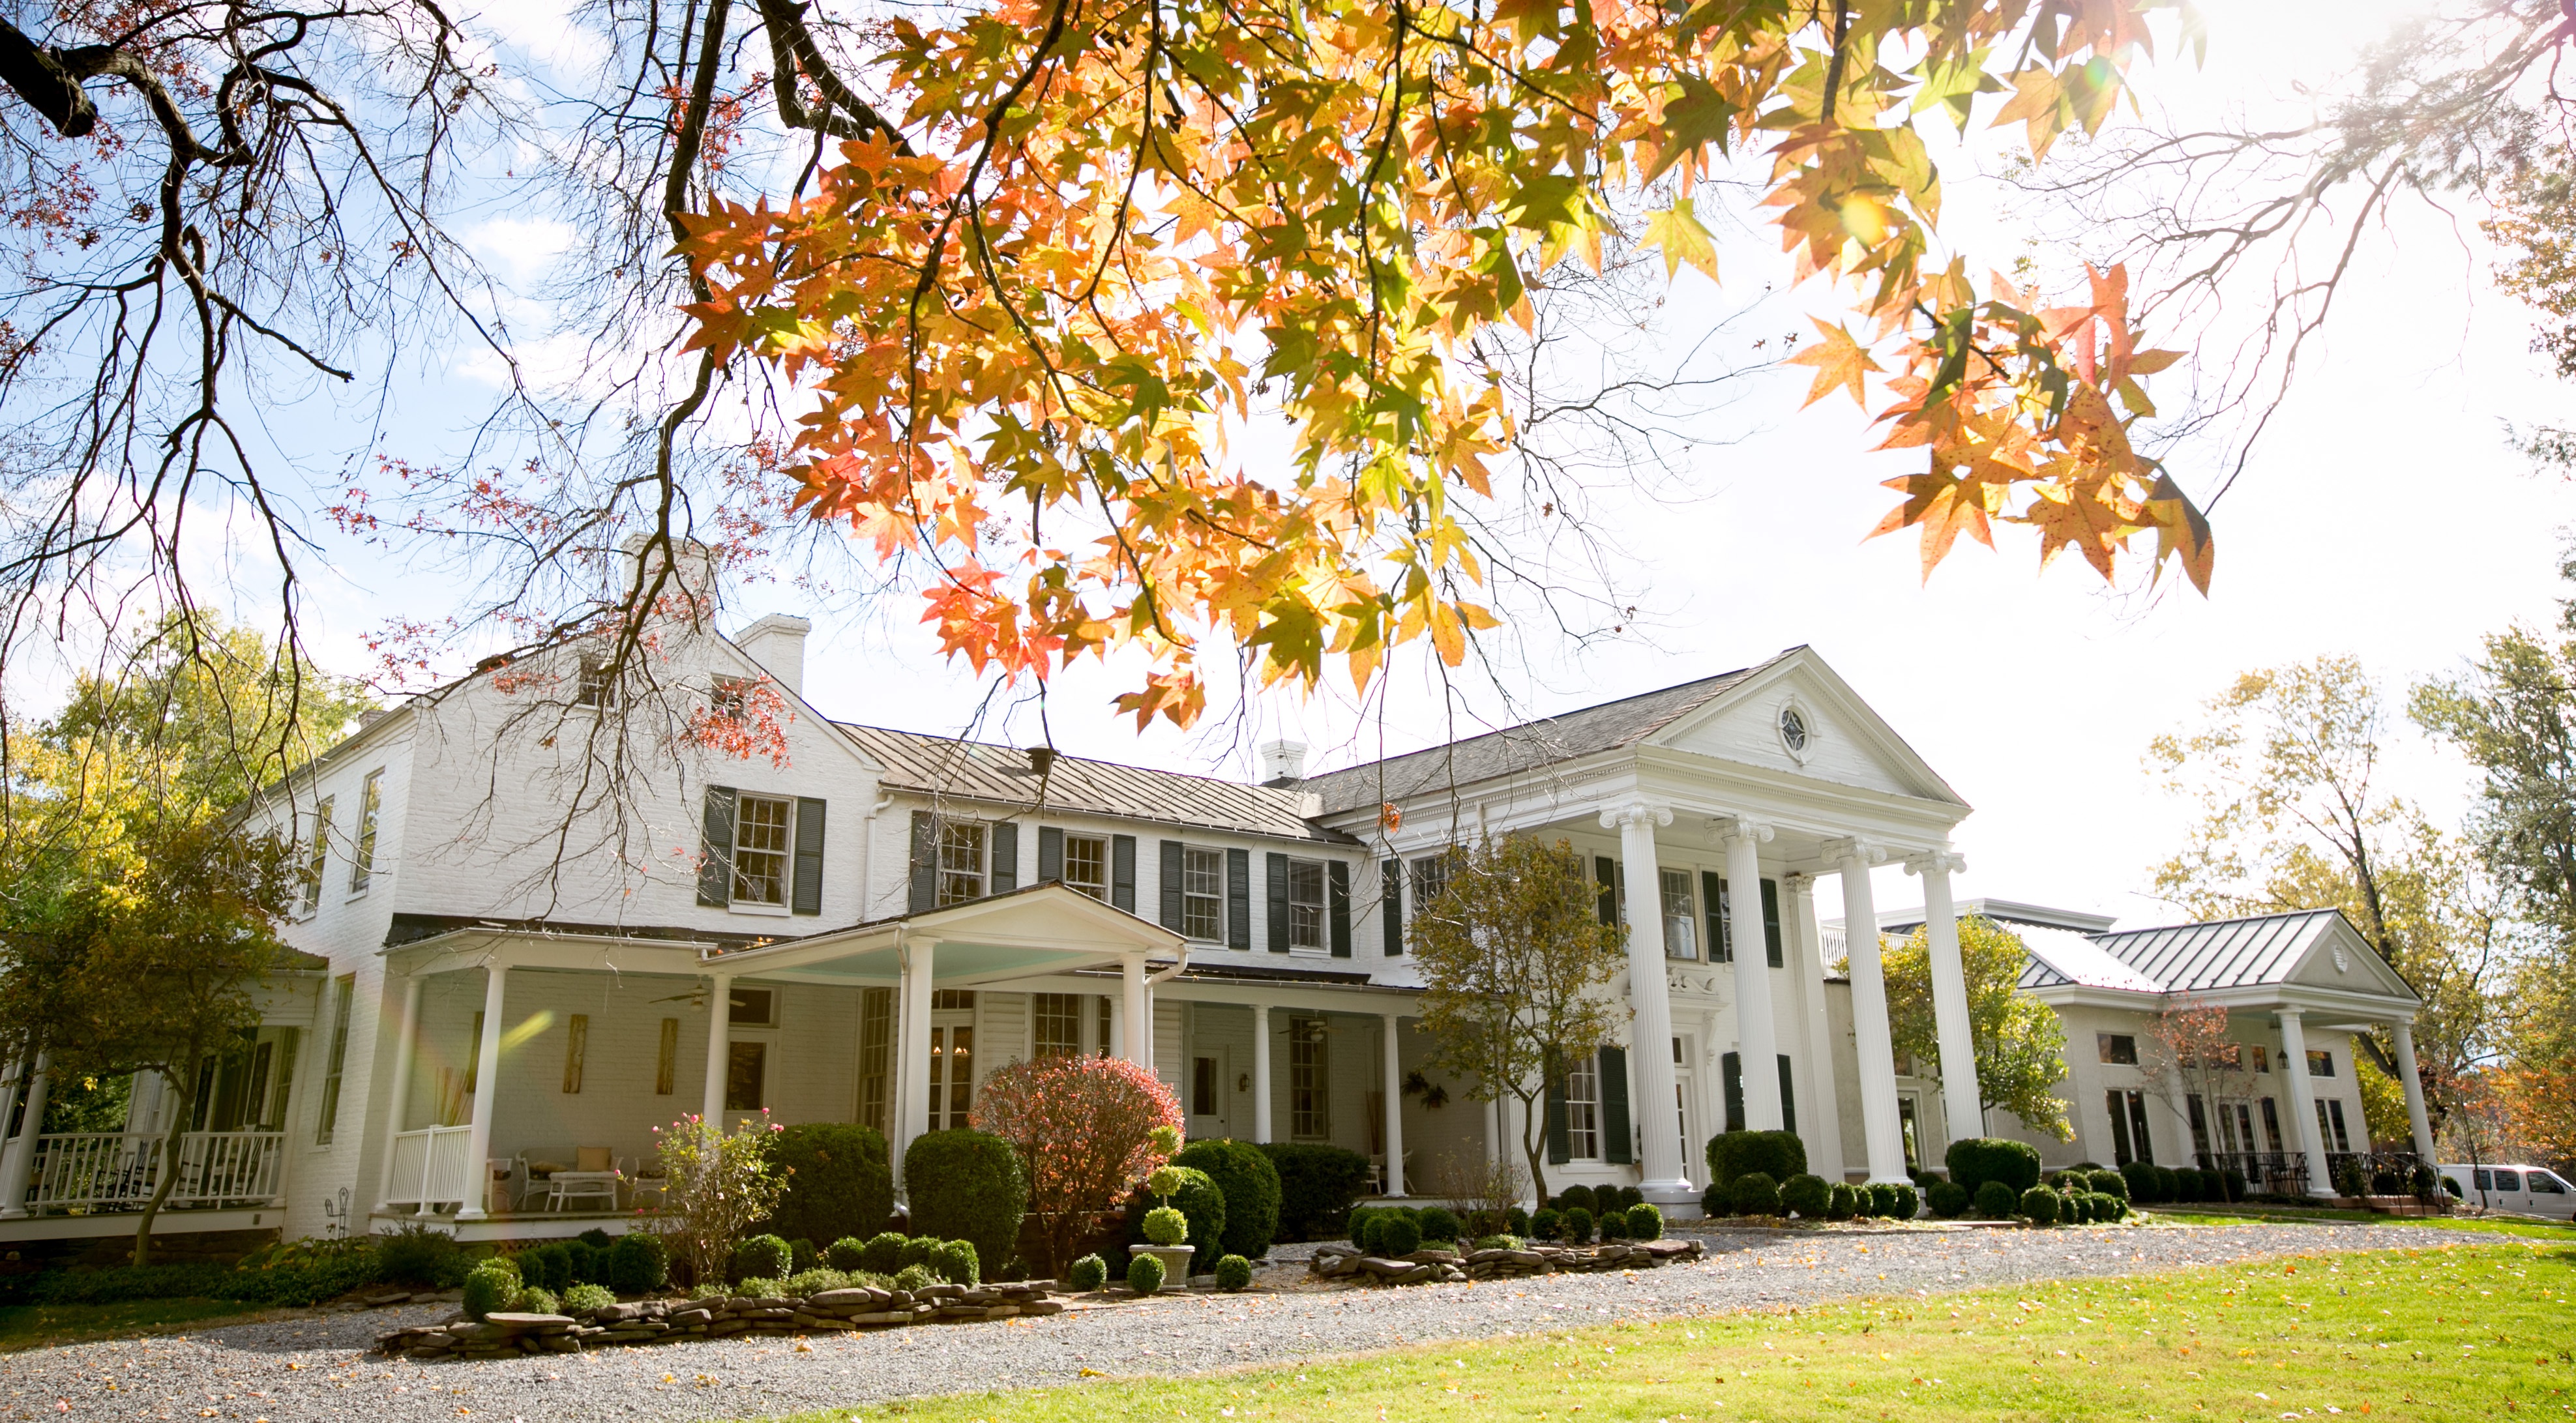
landscape, lawn, mansion, house, fall, building, home, suburb, hall, cottage, autumn, facade, property, wedding, farmhouse, banquet, estate, neighbourhood, manor house, real estate, residential area